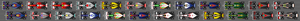
Le Grand Prix automobile d'Australie 2010, disputé sur le circuit de l'Albert Park dans la banlieue de Melbourne le 28 mars 2010, est la vingt-sixième édition du Grand Prix, la 822ᵉ épreuve du championnat du monde de Formule 1 courue depuis 1950 et la seconde manche du championnat 2010.